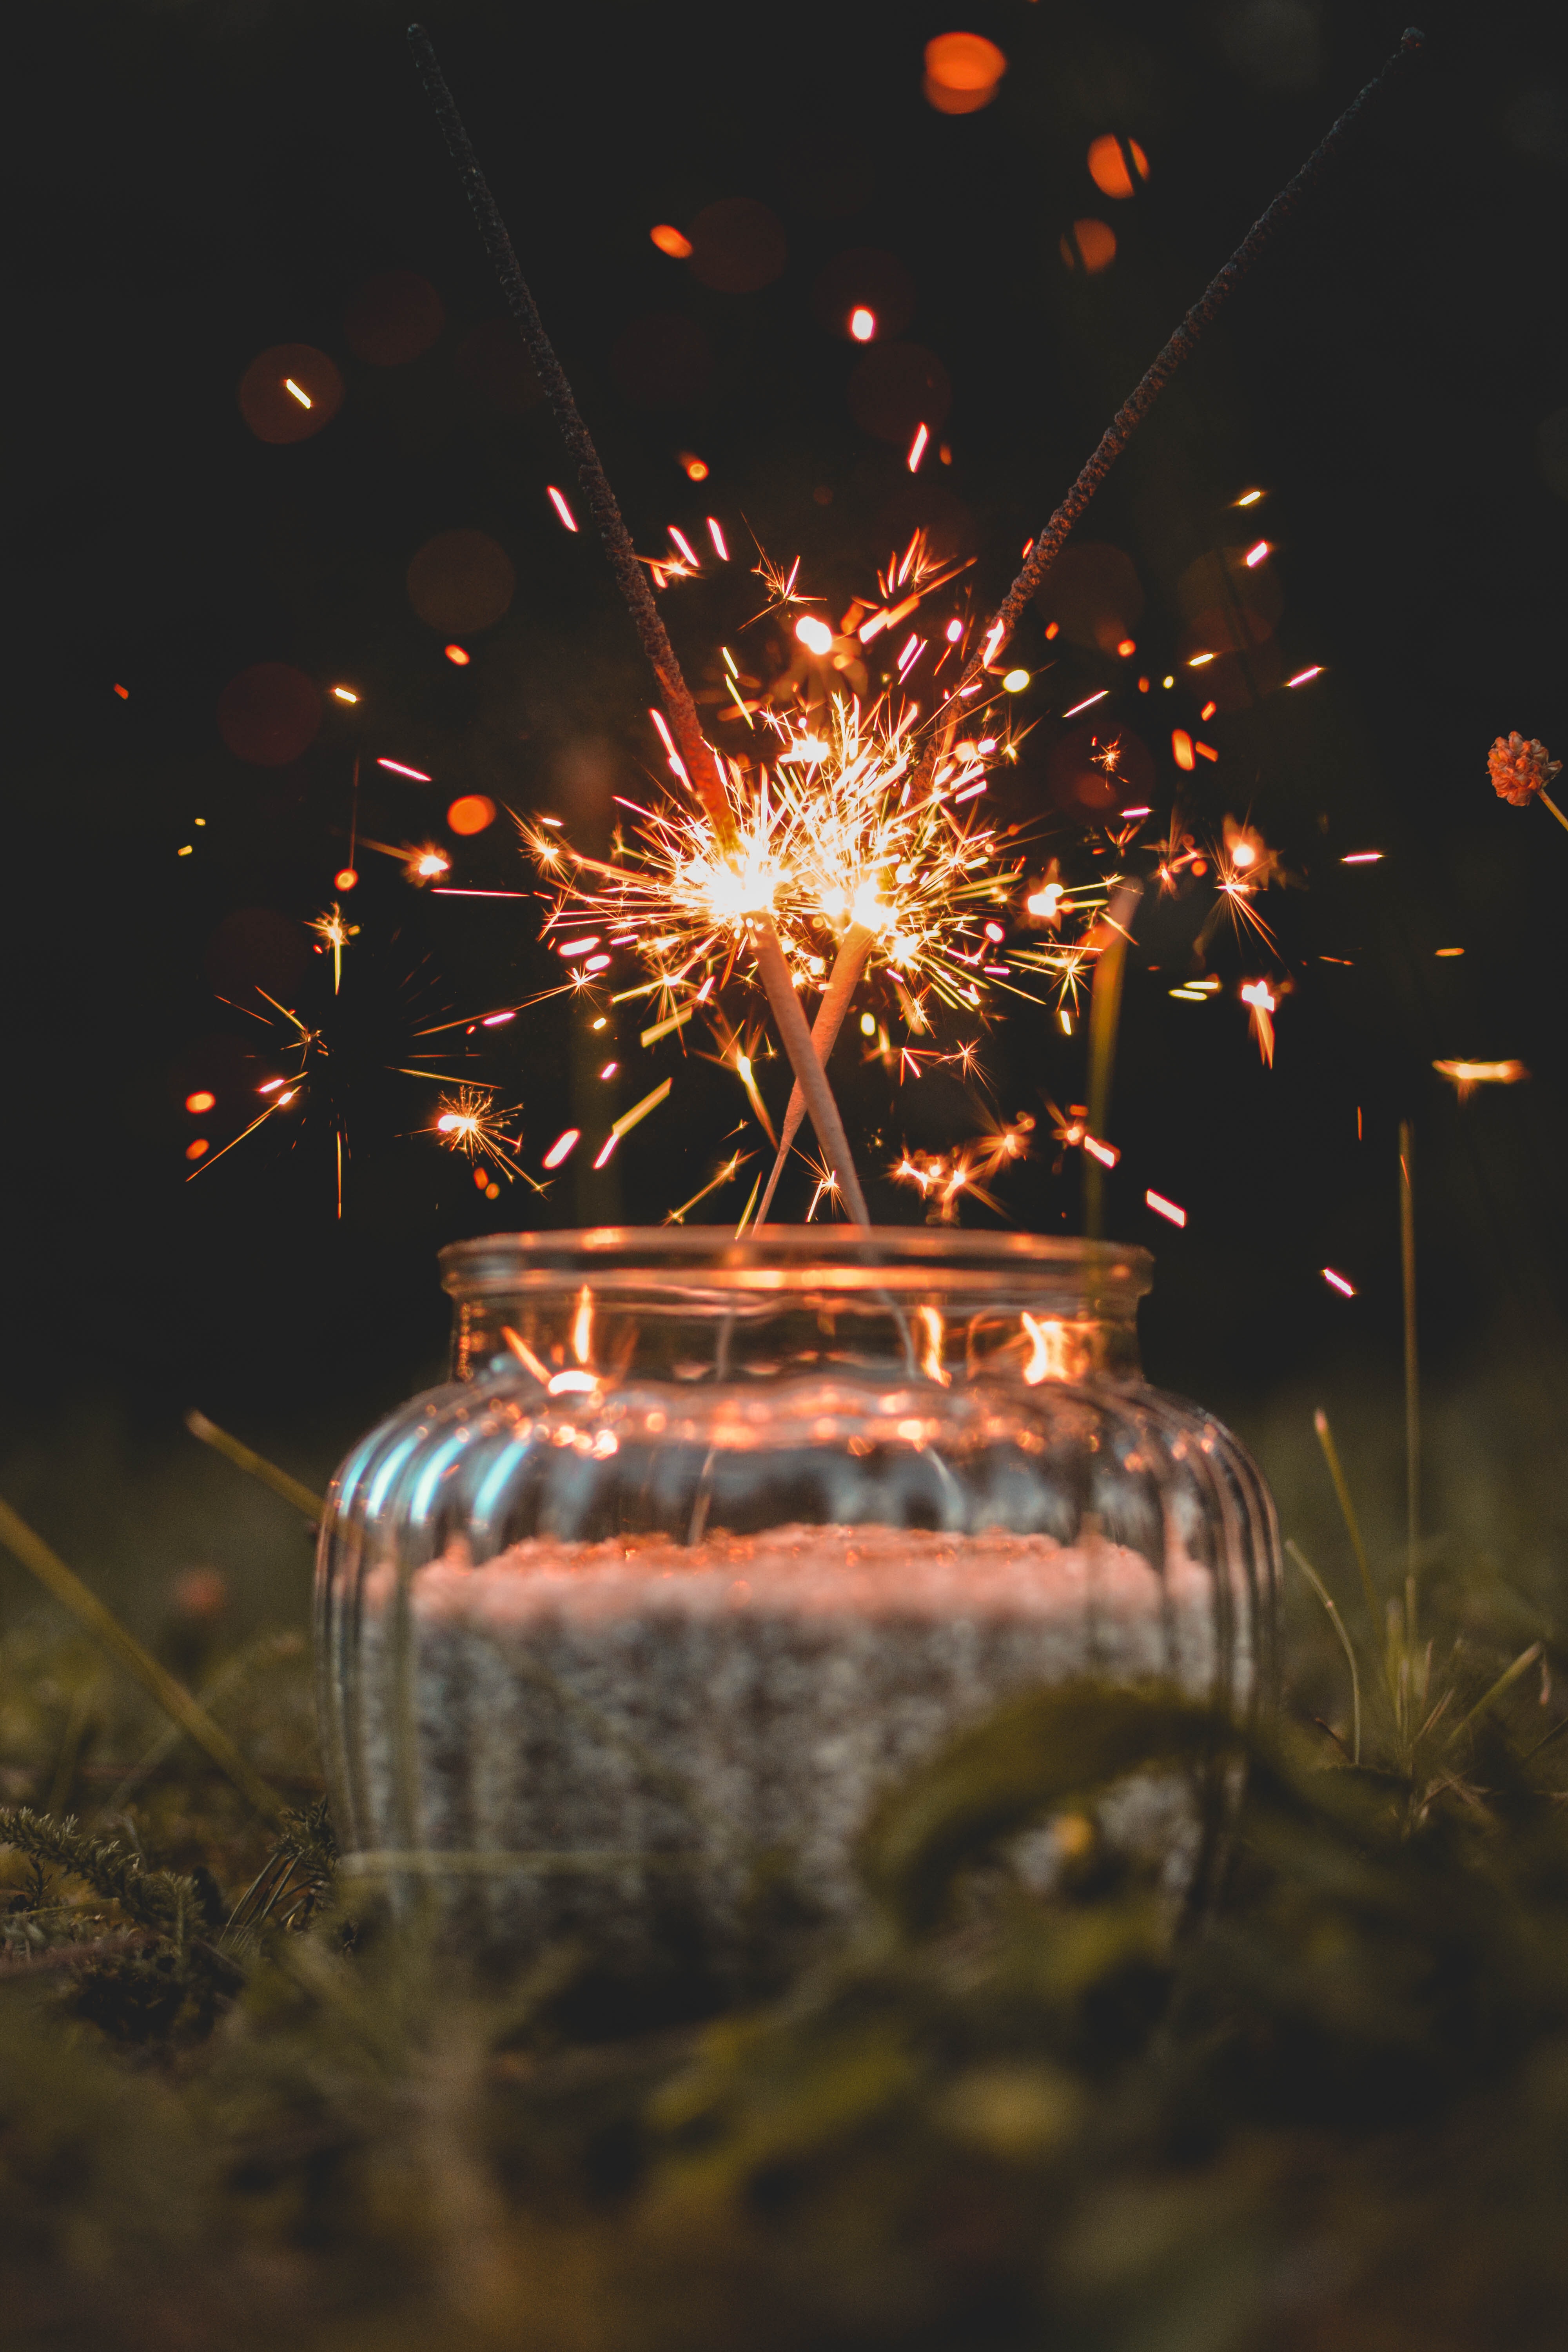
fireworks, sparkler, fete, event, reflection, water, diwali, new years day, night, holiday, midnight, new year's eve, sky, recreation, new year, festival, photography, still life photography, space, still life, darkness